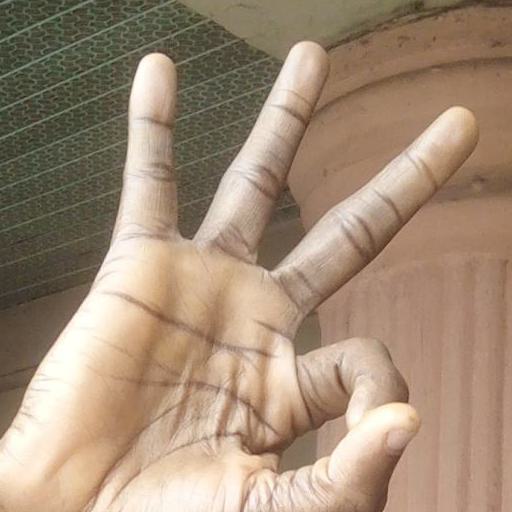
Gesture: ok